Douglas A-3 Skywarrior

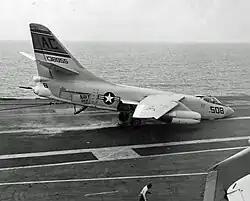
An A3D-2 from VAH-9 suffers a nose wheel collapse while landing on , c. 1959

Prior to the initial operational capability of the U.S. Navy's Polaris-armed Fleet Ballistic Missile submarines, the A-3 was the Navy's critical element in the U.S. nuclear deterrent. Squadrons were established in two Heavy Attack Wings (HATWINGs), with one wing initially established at Naval Air Station North Island, California before relocating to Naval Air Station Whidbey Island, Washington in December 1957 while the other wing was initially established at Naval Air Station Jacksonville, Florida before relocating to Naval Air Station Sanford, Florida. The wing at NAS Whidbey Island would disestablish in 1959 but the squadrons which had made up the wing would later transition to the EKA-3B variant, eventually forming the nucleus for the Navy's Grumman EA-6B Prowler community, while the wing at NAS Sanford would convert to the A3J Vigilante (later A-5A) in the nuclear heavy attack mission, followed by conversion to the RA-5C and transition to the reconnaissance attack mission. The Vigilante wing would also continue to retain a small number of TA-3B aircraft for training Naval Flight Officers in the Vigilante's radar and navigation systems. The Skywarrior's strategic bombing role faded after 1964, briefly being complemented by the A3J Vigilante. Soon afterward, the Navy abandoned the concept of carrier-based strategic nuclear weaponry for the successful Polaris missile-equipped Fleet Ballistic Missile submarine program and all A-5As were converted to the RA-5C Vigilante reconnaissance variant. Many A-3Bs were converted to a combination tanker-electronic warfare aircraft.